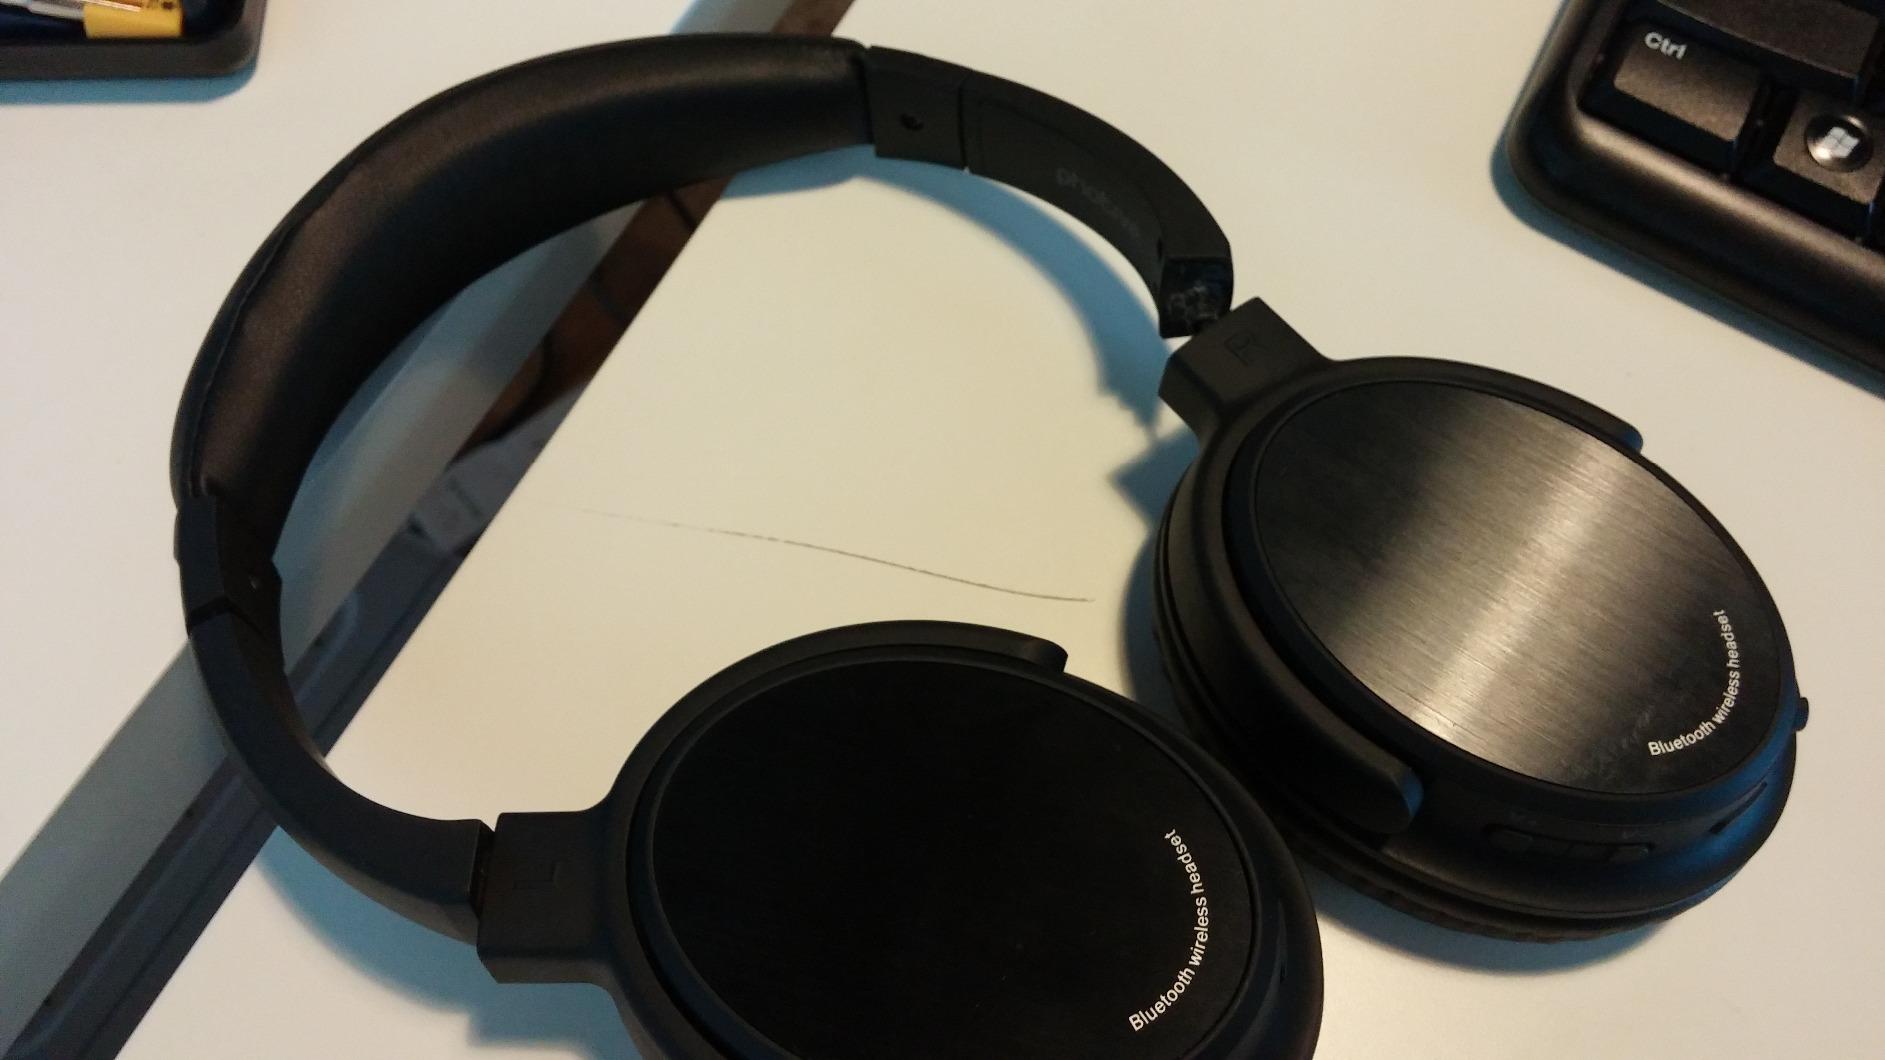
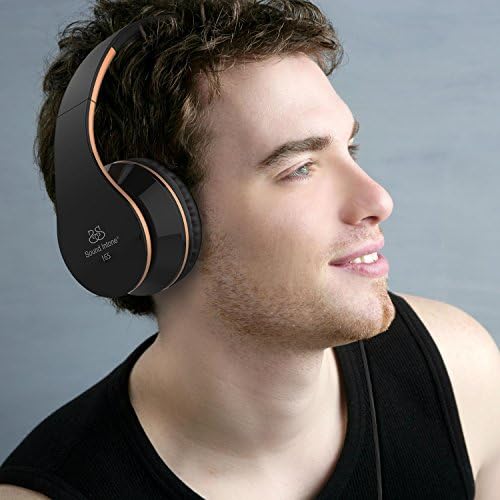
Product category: headphones
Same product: no